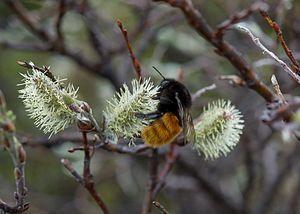
Bombus alpinus est une espèce de bourdons vivant en Europe. Il fait partie du sous-genre Alpinobombus.